Numic languages

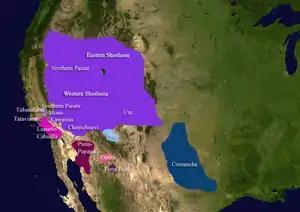
Distribution of Uto-Aztecan languages in present-day Western United States at the time of first European contact/invasion showing various Numic languages.

Bands of eastern Shoshoni split off from the main Shoshoni body in the very late 17th or very early 18th century and moved southeastward onto the Great Plains. Changes in their Shoshoni dialect eventually produced Comanche. The Comanche language and the Shoshoni language are quite similar although certain low-level consonant changes in Comanche have inhibited mutual intelligibility.